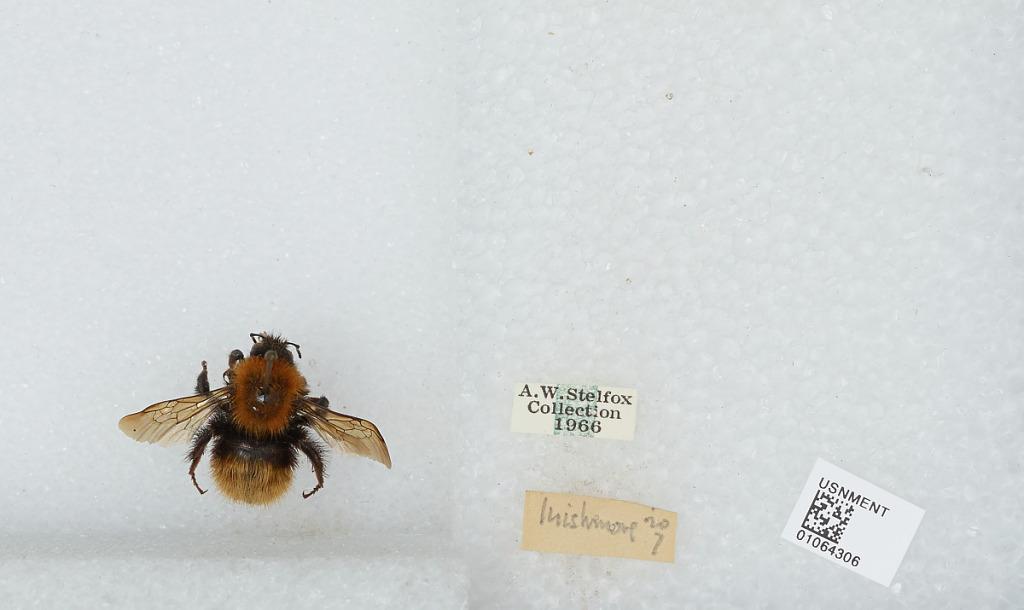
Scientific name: Bombus sp.
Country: Ireland
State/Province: Galway
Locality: Inishmore
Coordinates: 53.1236, -9.7275